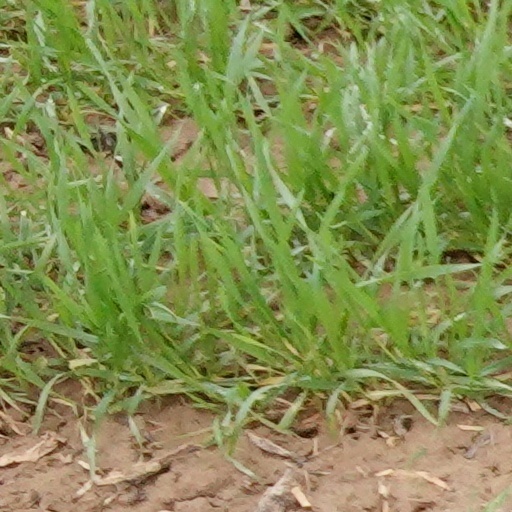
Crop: wheat